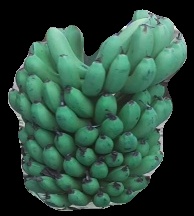
Variety: pachbale
Grade: grade2